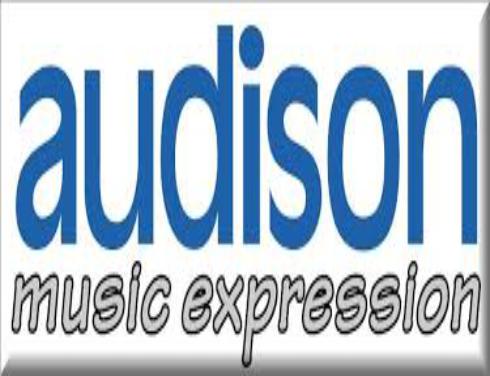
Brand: Audison
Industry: Leisure